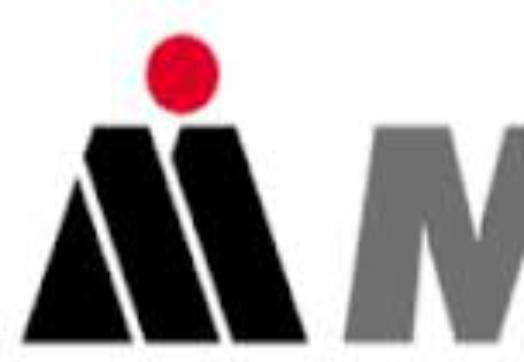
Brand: Magna-2
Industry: Transportation